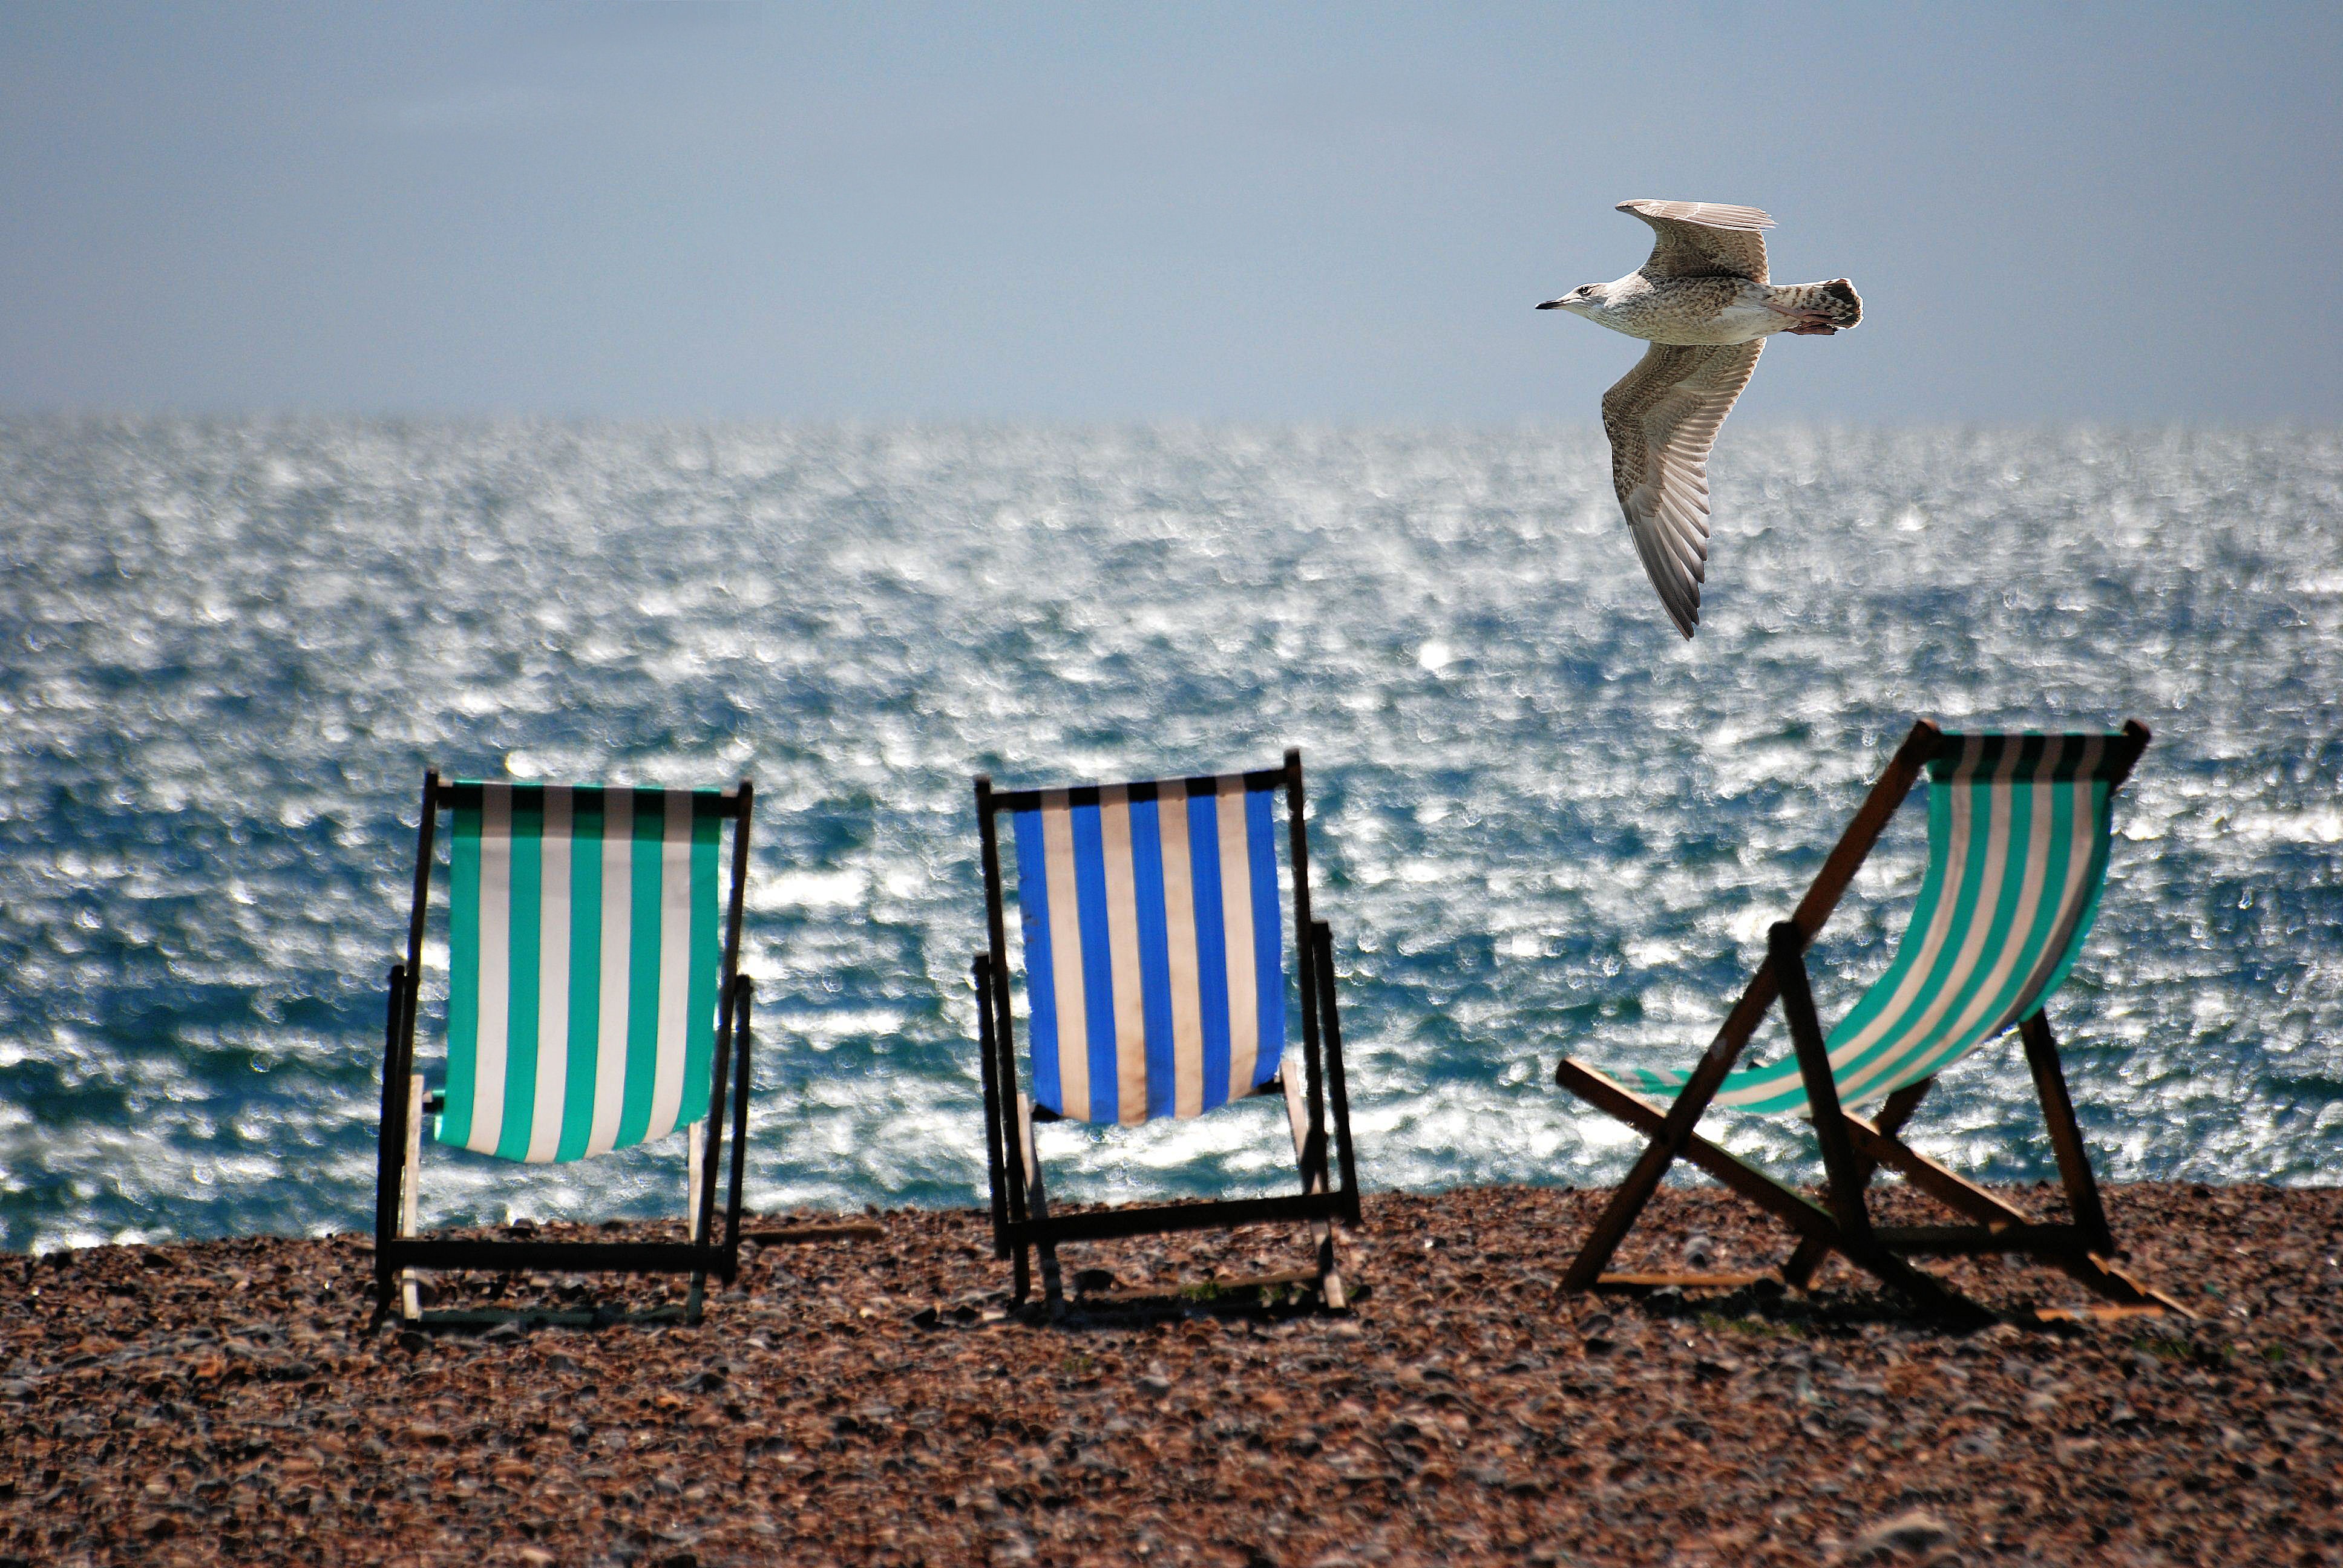
beach, sea, water, sand, ocean, shore, wind, seagull, seaside, blue, season, deckchairs